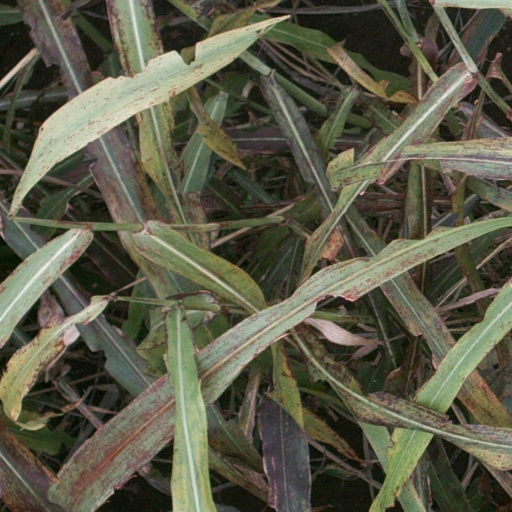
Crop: sorghum